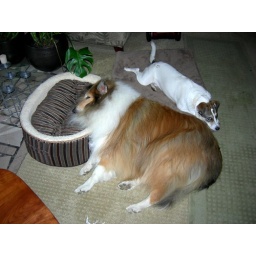
Somebody is sleeping in my bed